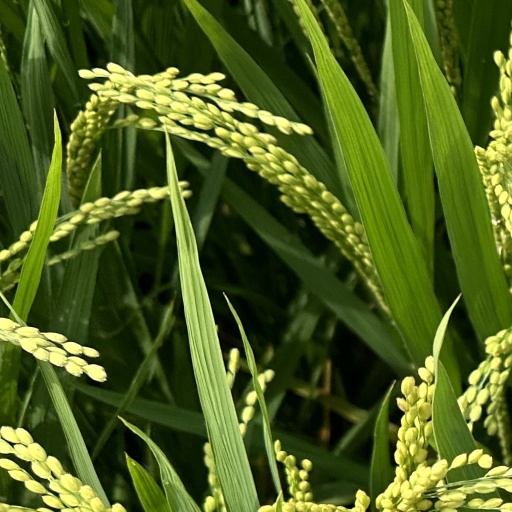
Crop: rice